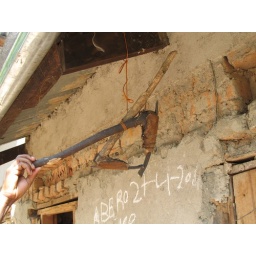
A small hand plow, hanging from the roof of a house high in the hills above Kilembe